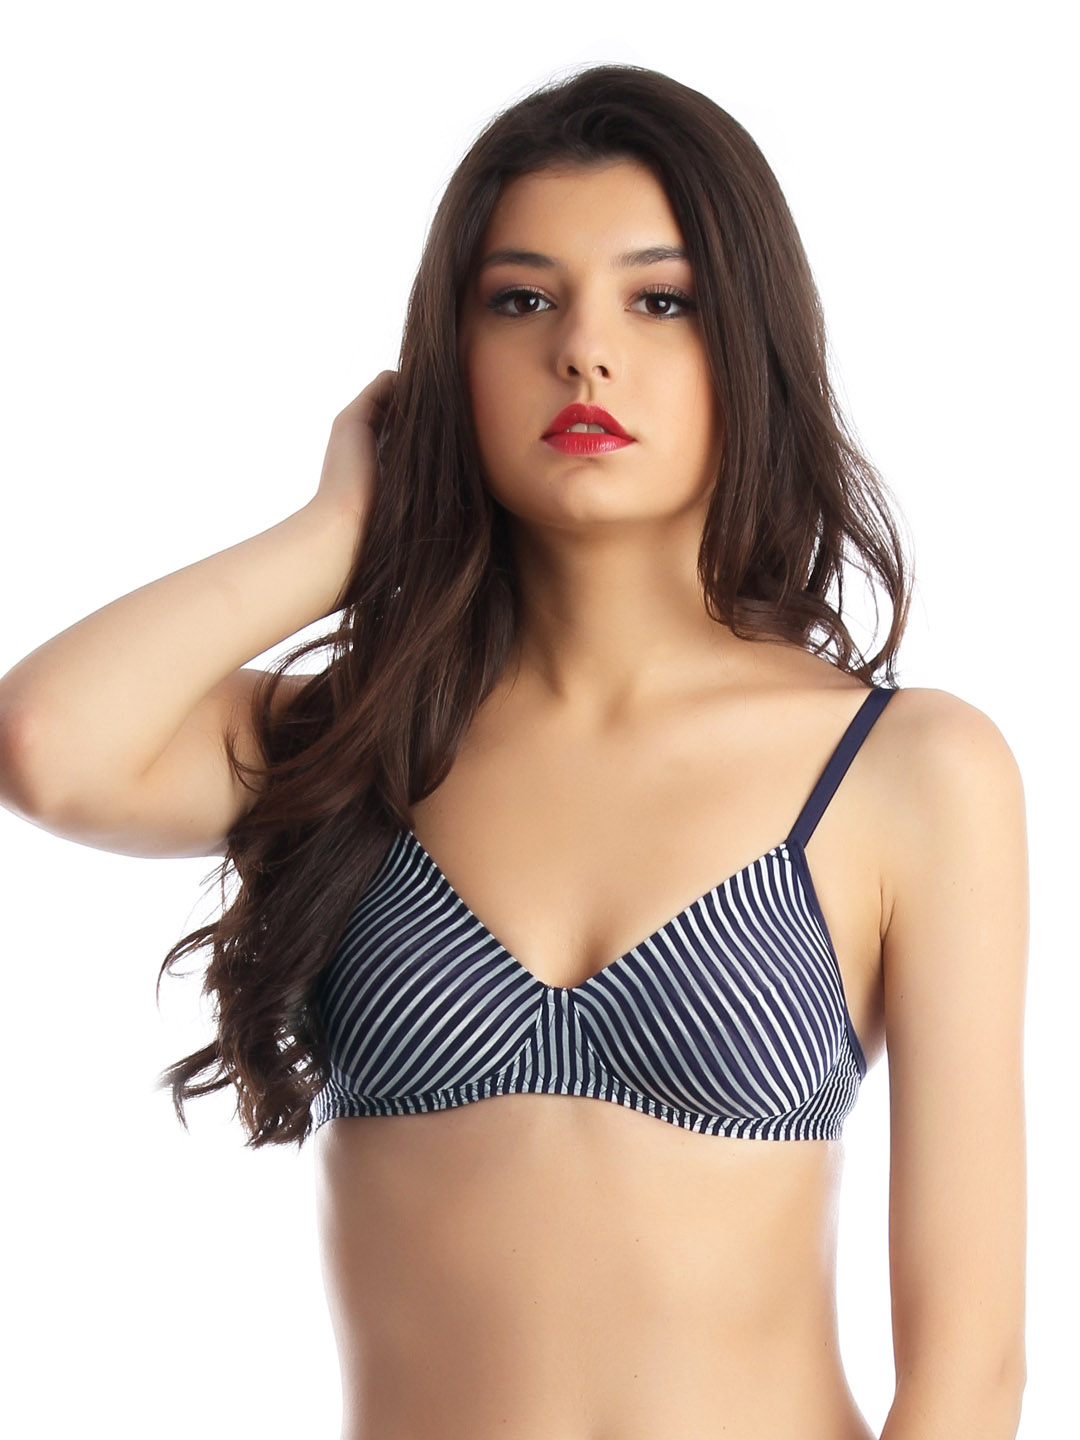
Enamor Purple Smooth Bra
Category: Apparel / Innerwear / Bra
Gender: Women
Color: Purple
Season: Summer 2017
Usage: Casual